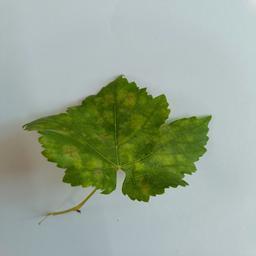
Label: Powdery Mildew